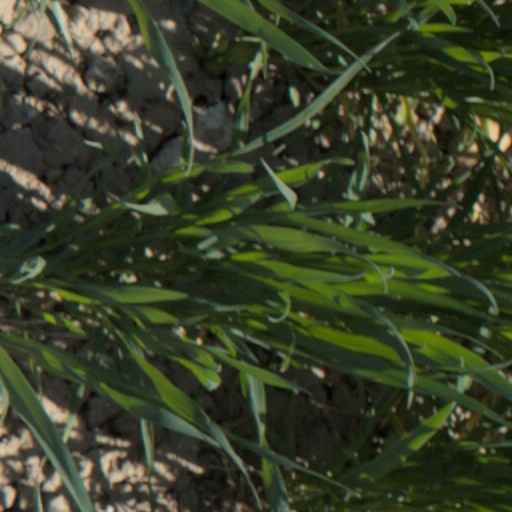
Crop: wheat